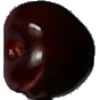
Label: Cherry 1